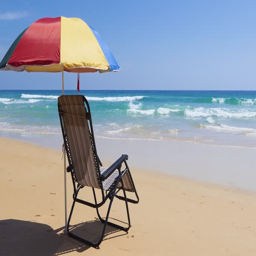
chair and umbrella on a beautiful day